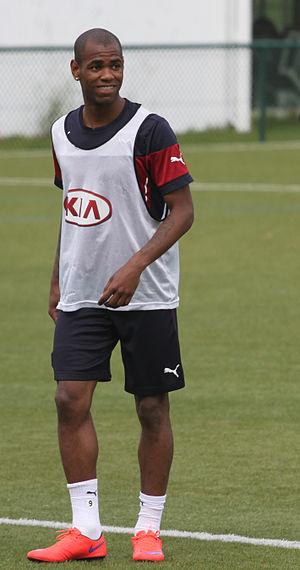
Rolán à l'entraînement.
Diego Alejandro Rolán Silva, né le 24 mars 1993 à Montevideo, est un footballeur international uruguayen qui évolue au poste d'attaquant au FC Juárez, en prêt du Deportivo La Corogne.